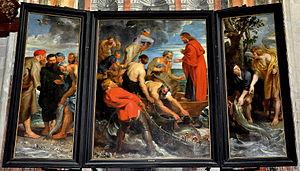
La liste des biens classés de la Communauté flamande de Belgique est une liste de biens culturels mobiliers classés situés Région flamande.
Malines, est une commune et ville néerlandophone de Belgique située en Région flamande dans la province d'Anvers, chef-lieu de l'arrondissement.